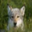
Label: wolf